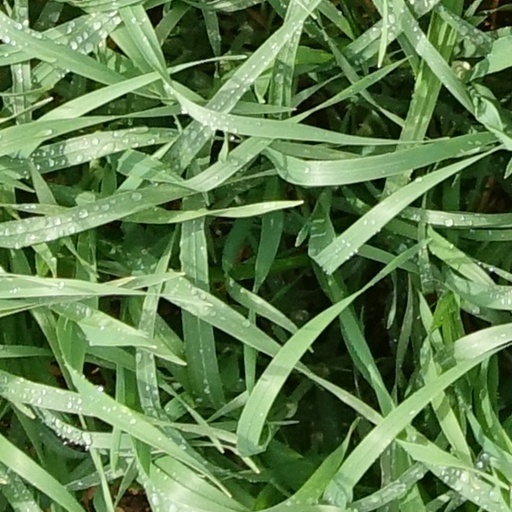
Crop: wheat